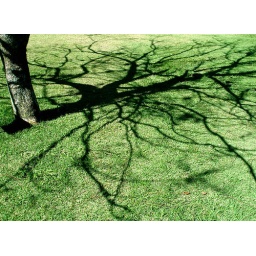
green grass in a growing garden